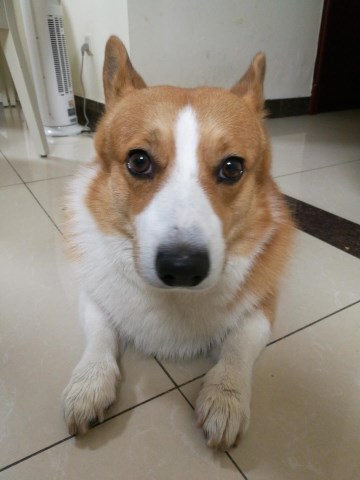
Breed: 2909-n000116-Cardigan